Robert Hampshire

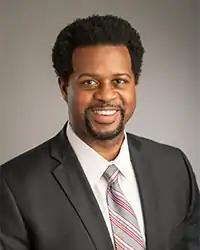
Hampshire in 2021.

Hampshire has held research positions at both Bell Laboratories and the IBM T.J. Watson Research Laboratories, and was previously Assistant Professor of Operations Research and Public Policy at Carnegie Mellon University, and Visiting Assistant Professor in Engineering Systems at the Massachusetts Institute of Technology and in the Institute for Advanced Study at Princeton. He then joined the University of Michigan, where he held positions of Research Assistant Professor, Associate Professor of Public Policy, and Associate Research Professor at the Michigan Institute of Data Science (MIDAS). At U-M he was affiliated with the Ford School of Public Policy and the Science, Technology, and Public Policy (STPP) Program, the Michigan Institute for Data Science, U-M Transportation Research Institute's (UMTRI) Human Factor's group, and the Department of Industrial and Operations Engineering (IOE) in the College of Engineering. Hampshire took leave from the University of Michigan and assumed office as United States Department of Transportation (USDOT) Deputy Assistant Secretary of Transportation for Research and Technology on January 20, 2021. On April 22, 2021, he was nominated Assistant Secretary of Transportation for Research and Technology.